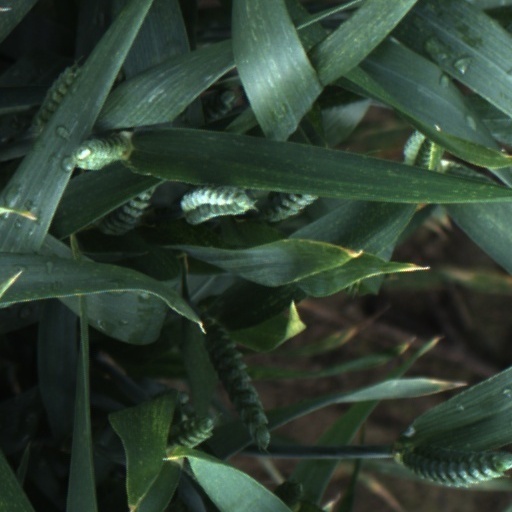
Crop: wheat